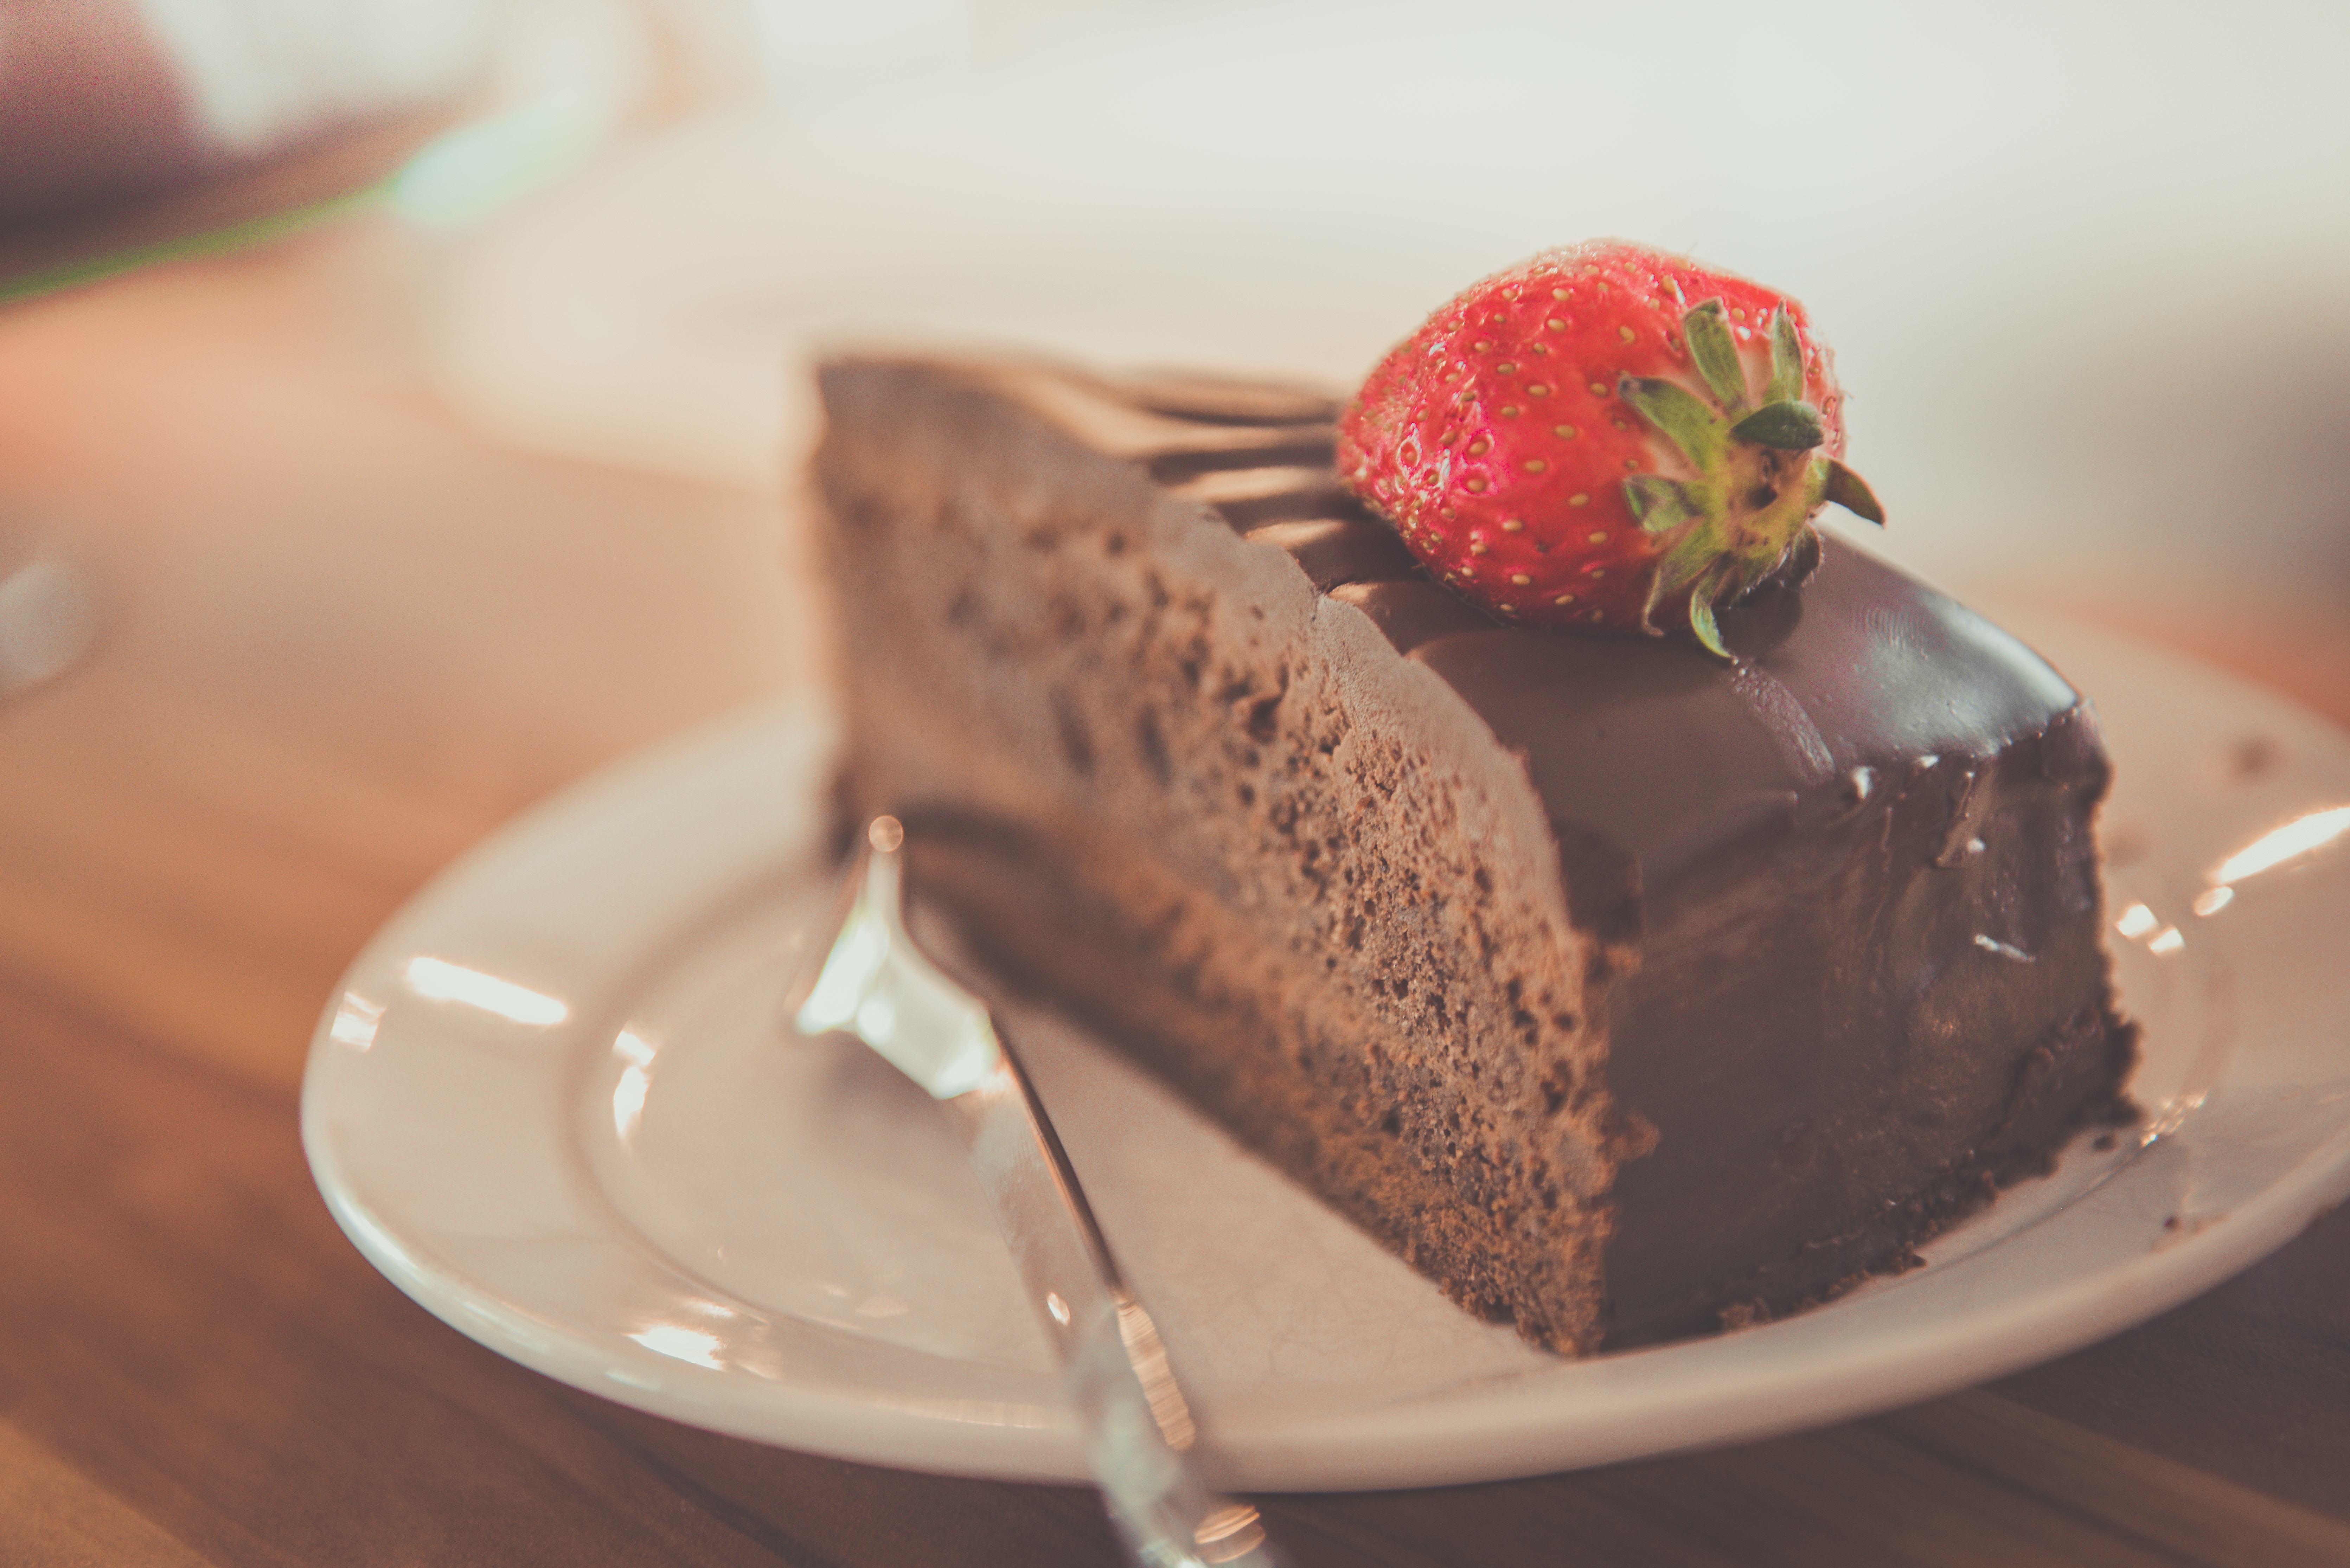
food, cake, chocolate cake, dessert, dish, flourless chocolate cake, cuisine, sweetness, sachertorte, frozen dessert, chocolate, baked goods, ingredient, chocolate brownie, torte, mousse, baking, icing, pudding, patisserie, kuchen, cream, strawberries, fruit cake, strawberry, produce, petit four, parkin, petit g teau, bavarian cream